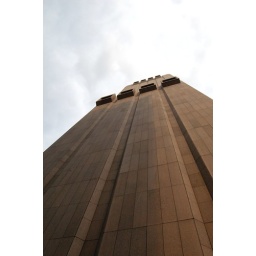
building in Manhattan. Probably houses telephone infrastructure.... Church St, Tribeca. 081909